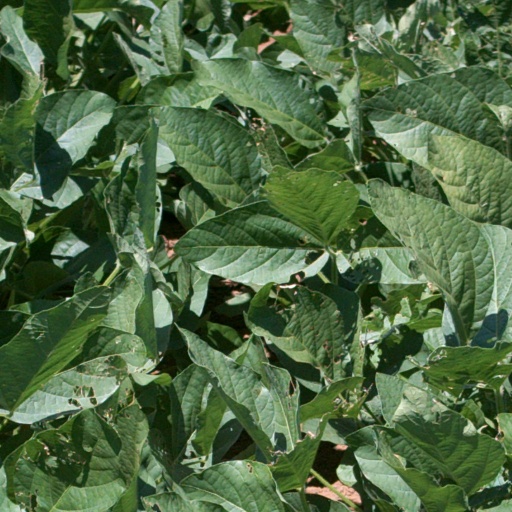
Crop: soybean